Falconer (band)

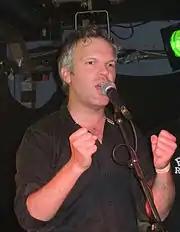
Mathias Blad performing live in 2009

Blad is a Swedish actor and singer. was born in Motala. He studied musical-theatre at Balettakademien in Gothenburg between 1989–1992 and trained as an actor at the London Academy of Music and Dramatic Art between 1996 and 1999. He has worked extensively in Swedish theatre since 1992, where his work included playing Peter in "Jesus Christ Superstar" at the Gothenburg Opera, Claude in "Hair" in Malmö, and Action in "West Side Story" at Värmlandsoperan. In 2018, he performed the role of Tempest in the Swedish musical recording of "Tivolisaga", a musical by Johan Christher Schütz and Johan Pettersson based on Shakespeare's "Romeo and Juliet".